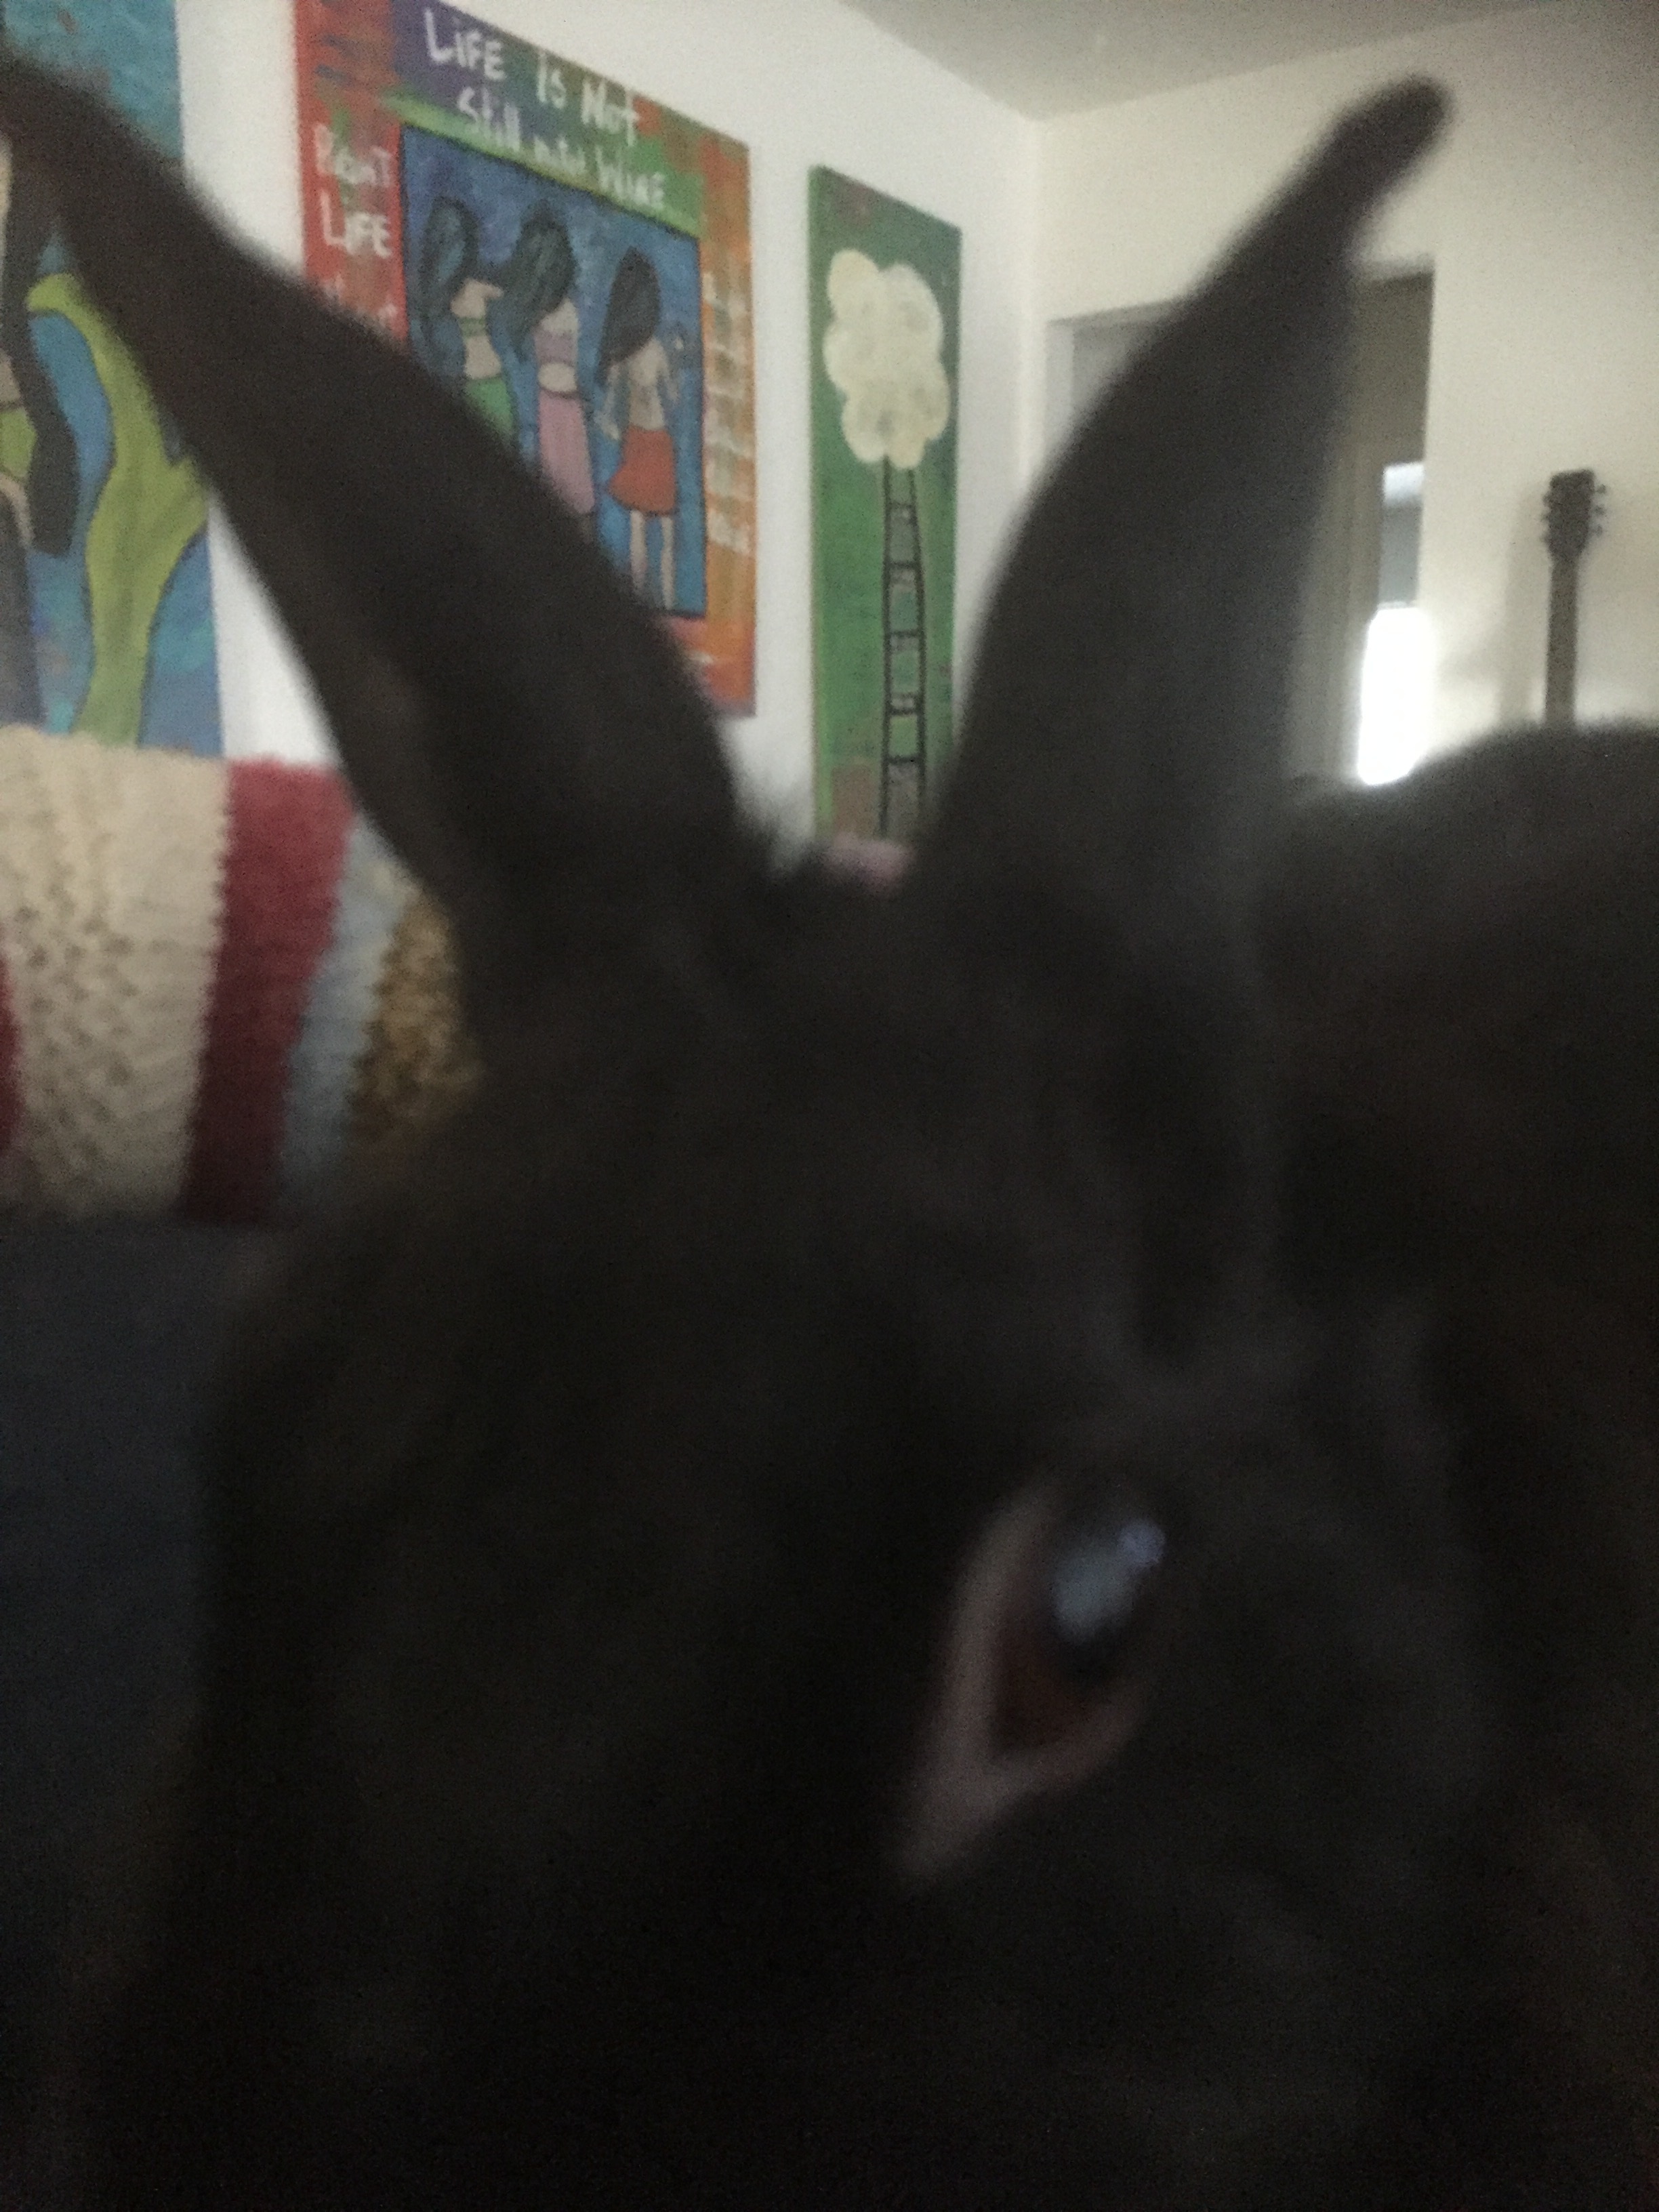
cat, mammal, black cat, black, rabbit, whiskers, vertebrate, small to medium sized cats, rabits and hares